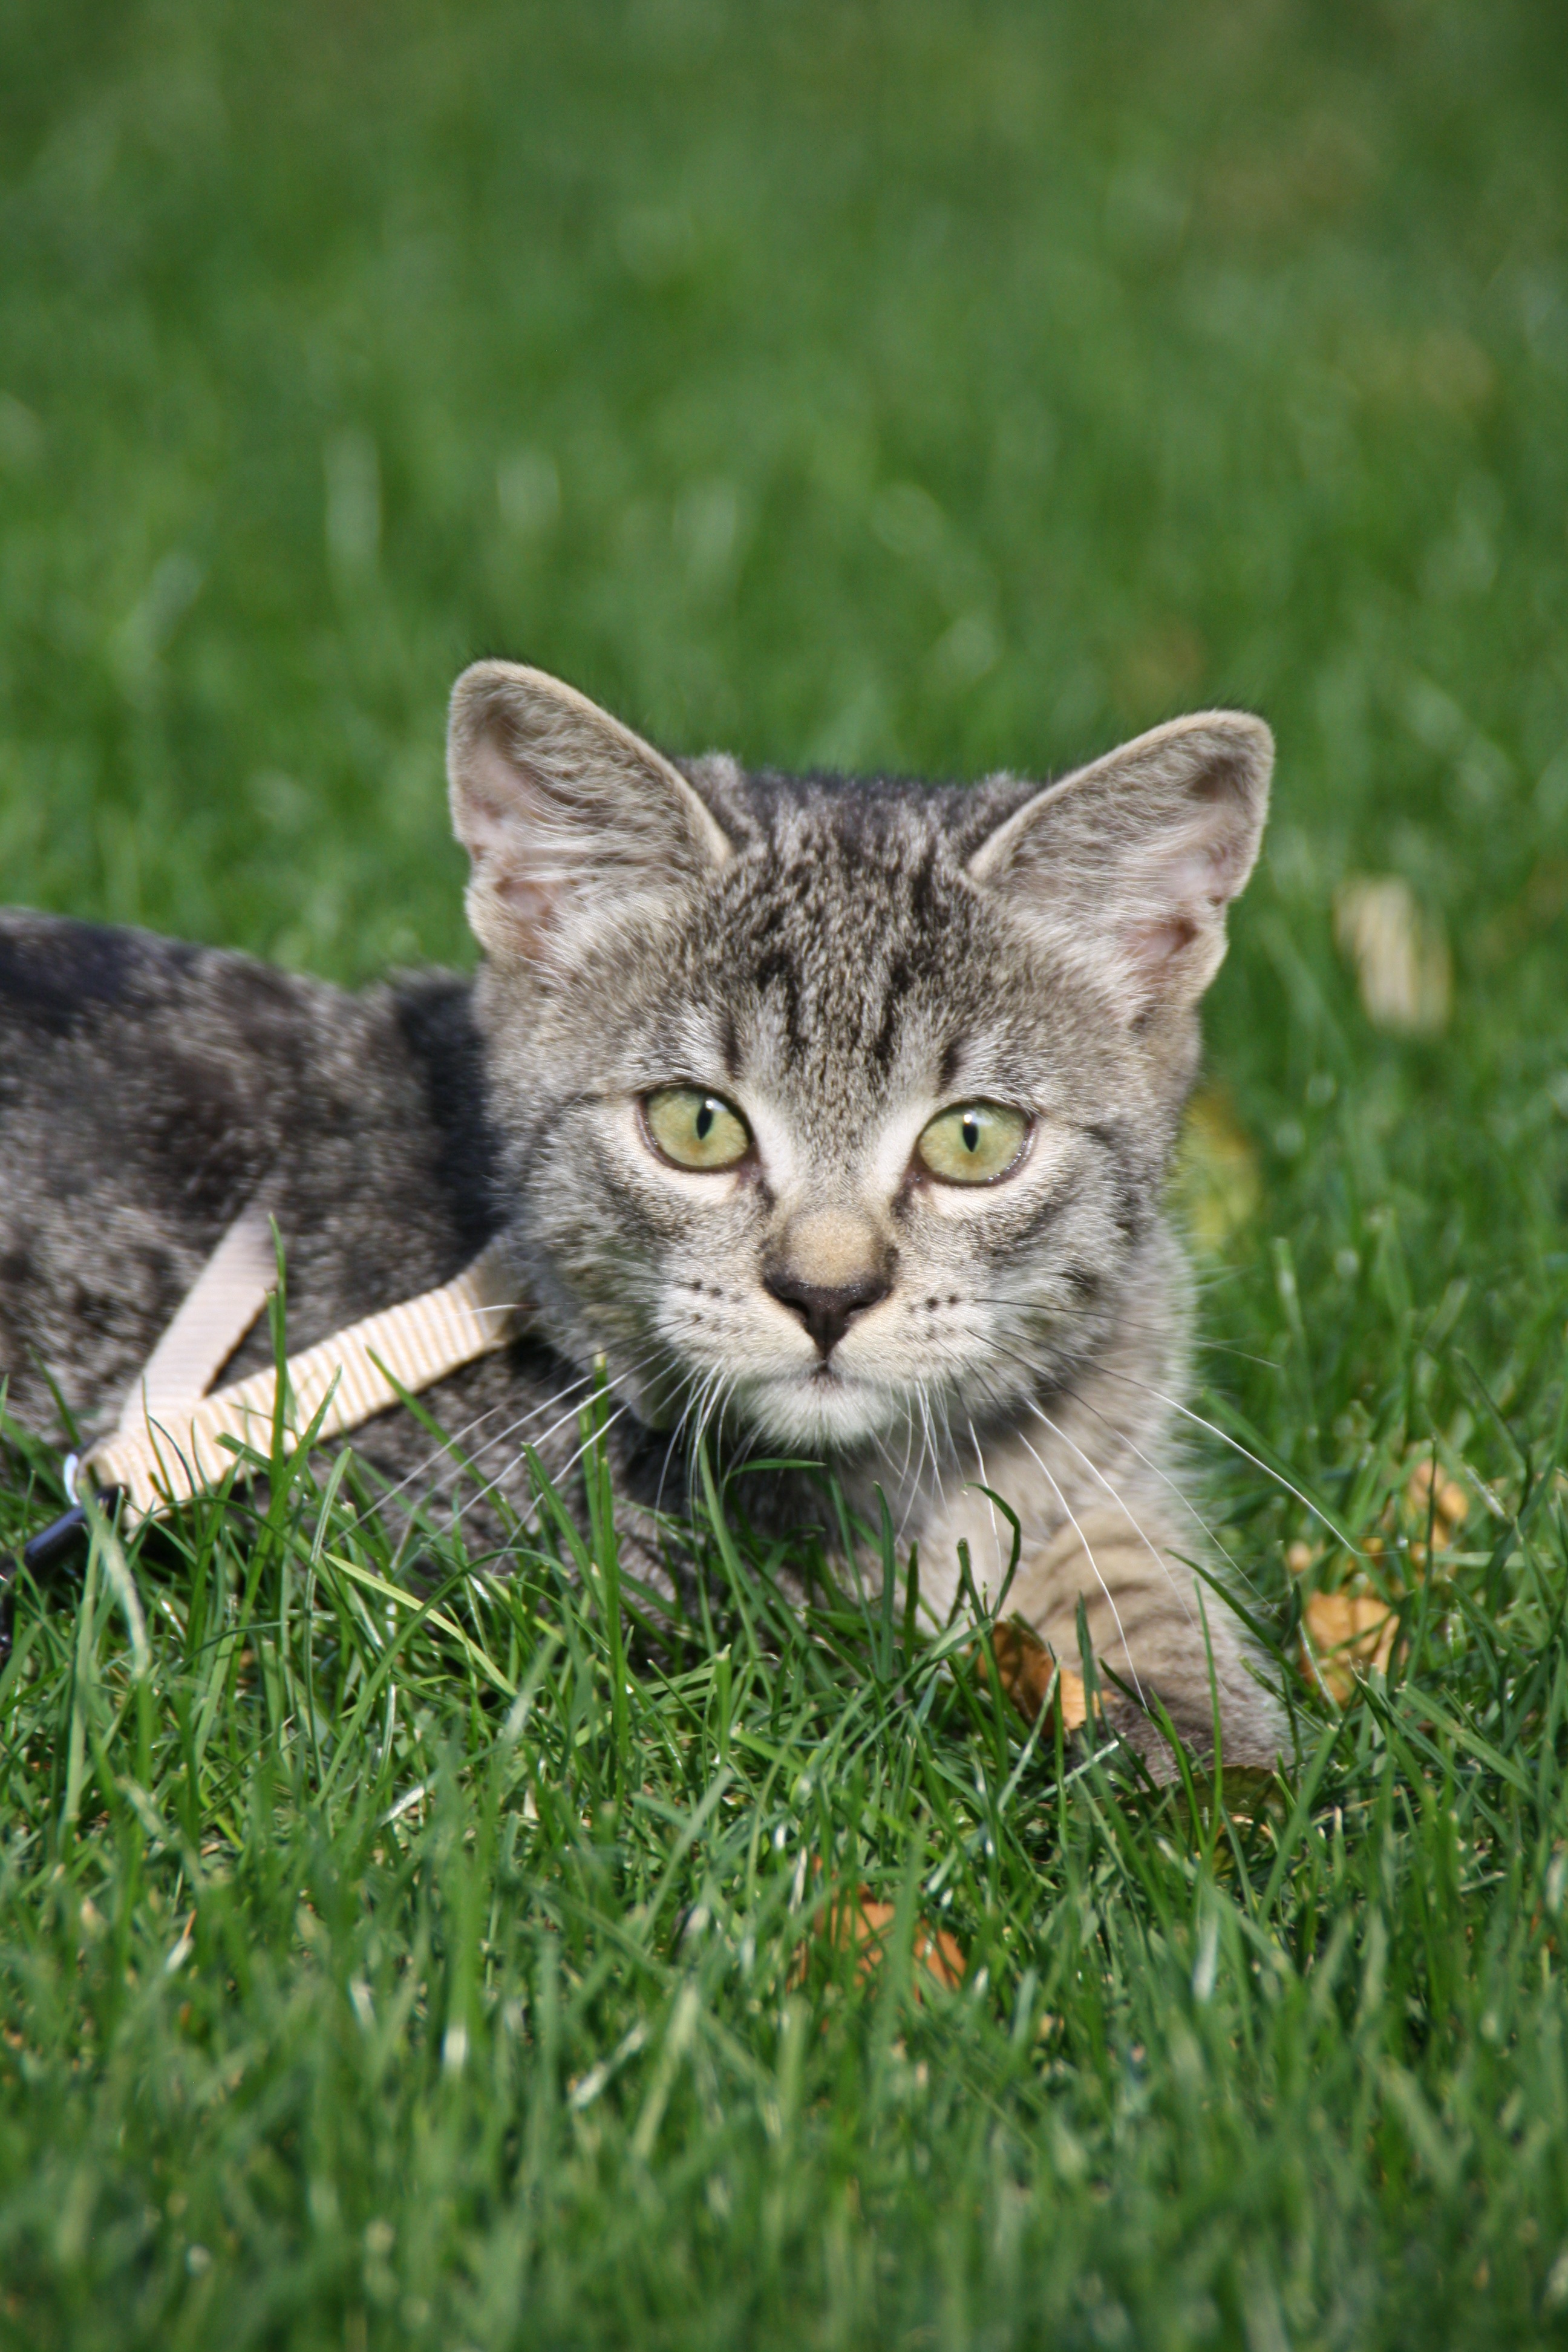
grass, sun, meadow, portrait, kitten, cat, mammal, fauna, whiskers, leash, vertebrate, curious, tabby cat, freewheel, european shorthair, wild cat, small to medium sized cats, cat like mammal, domestic short haired cat, pixie bob, rusty spotted cat